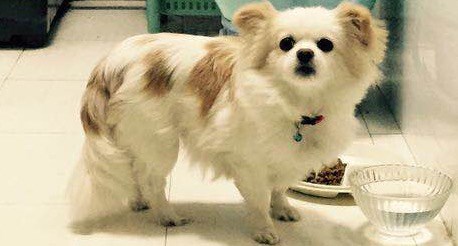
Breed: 806-n000129-papillon